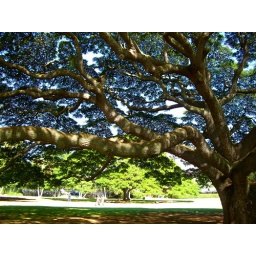
under monkey pod tree